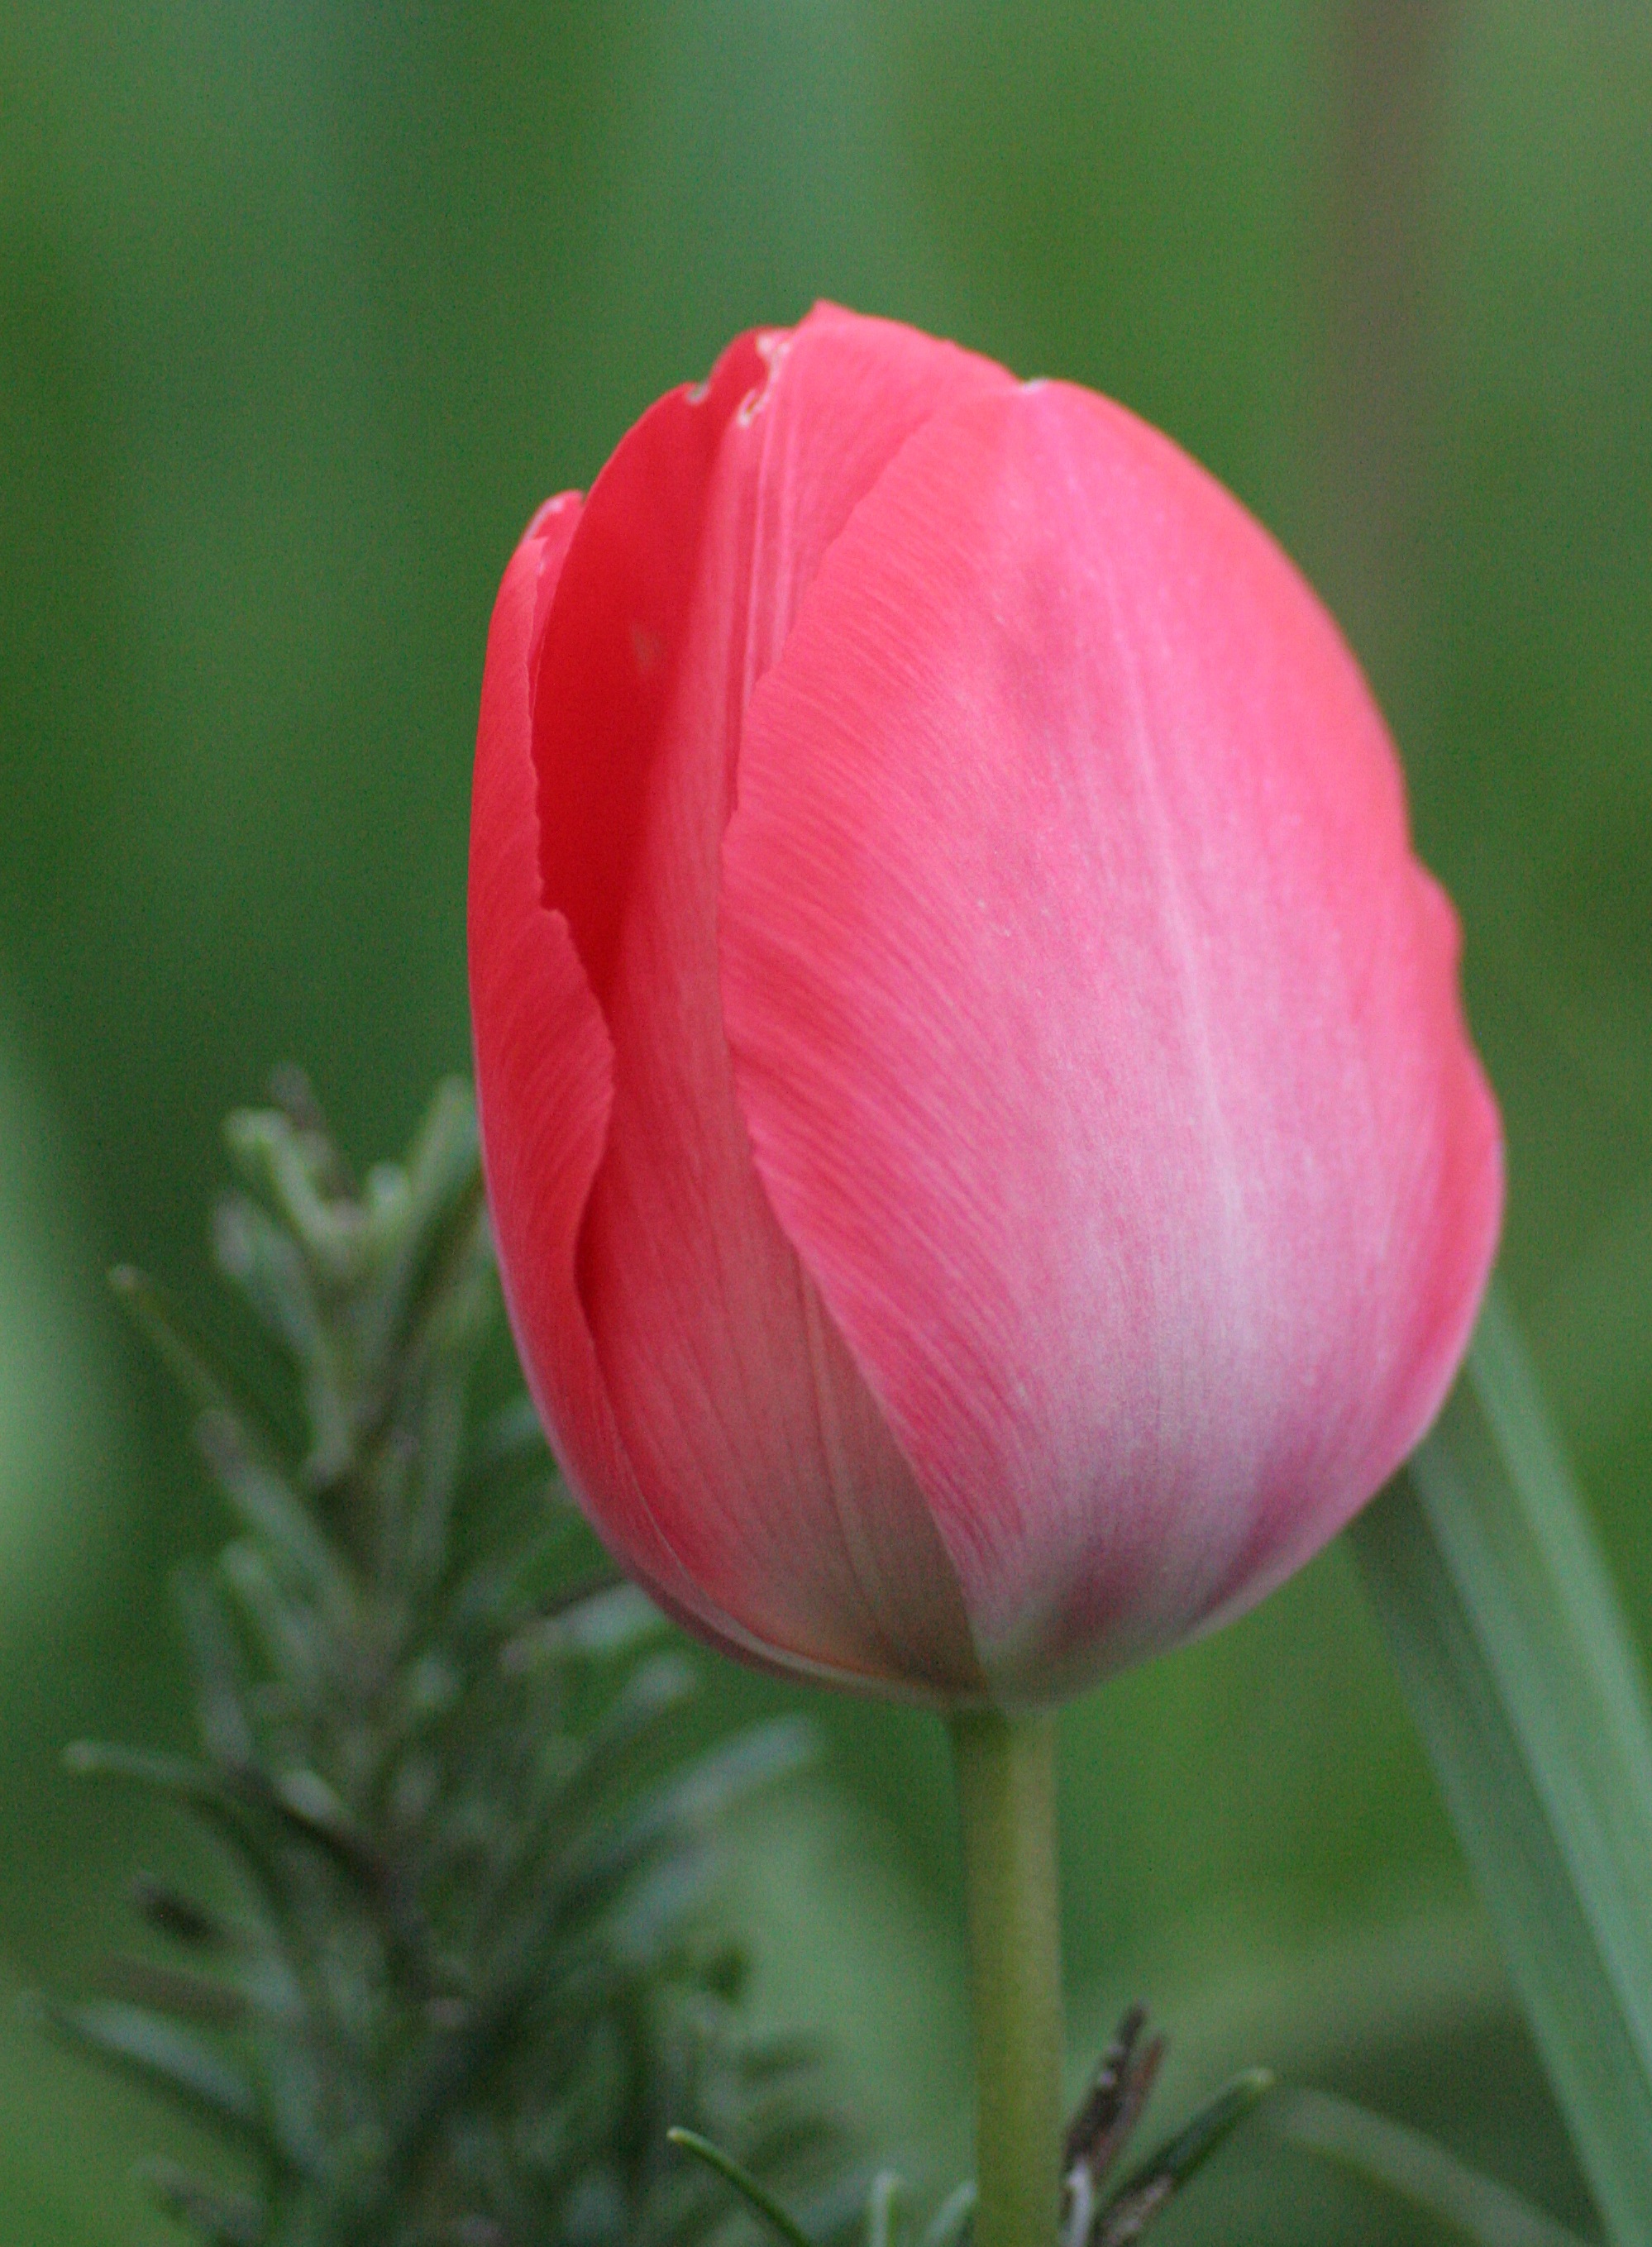
plant, flower, petal, tulip, green, red, flora, flowers, springtime, bud, macro photography, flowering plant, plant stem, land plant